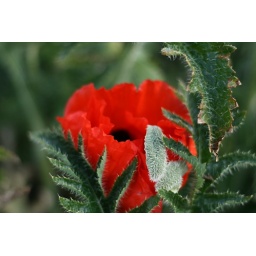
I thought the contrast of this flower against the green looked nice.